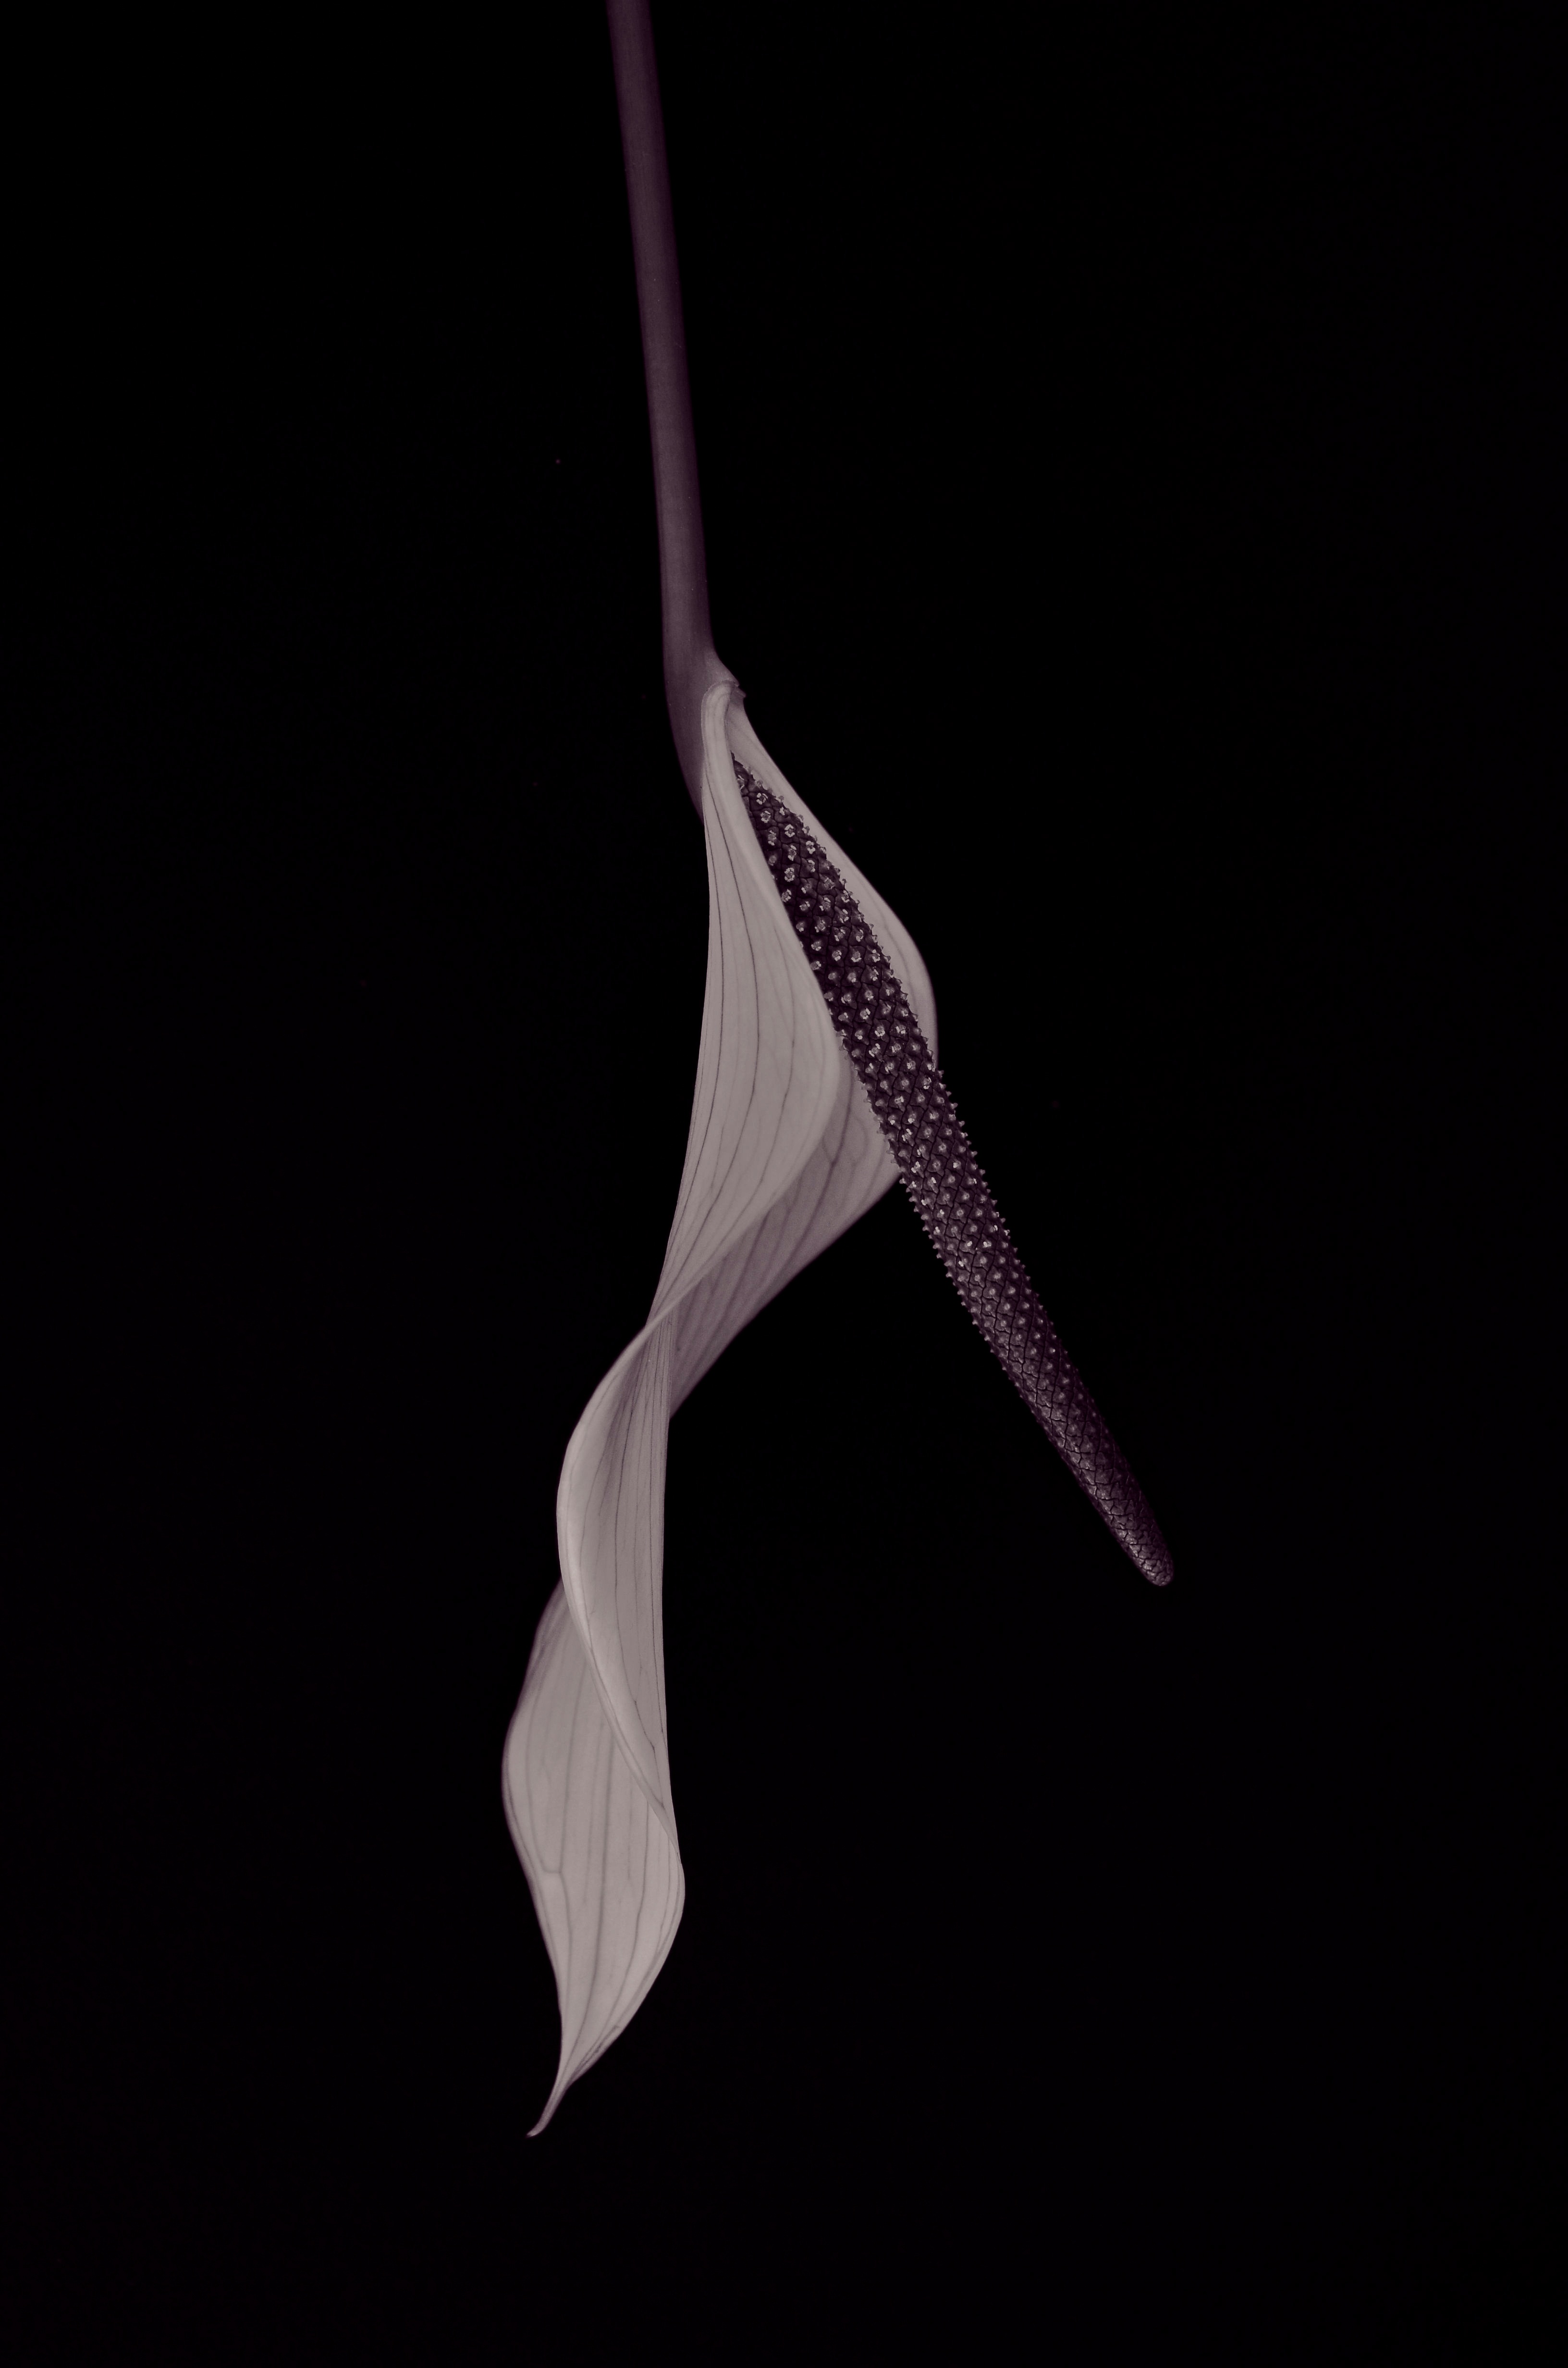
hand, blossom, wing, flower, purple, bloom, arm, anthurium, aerialist